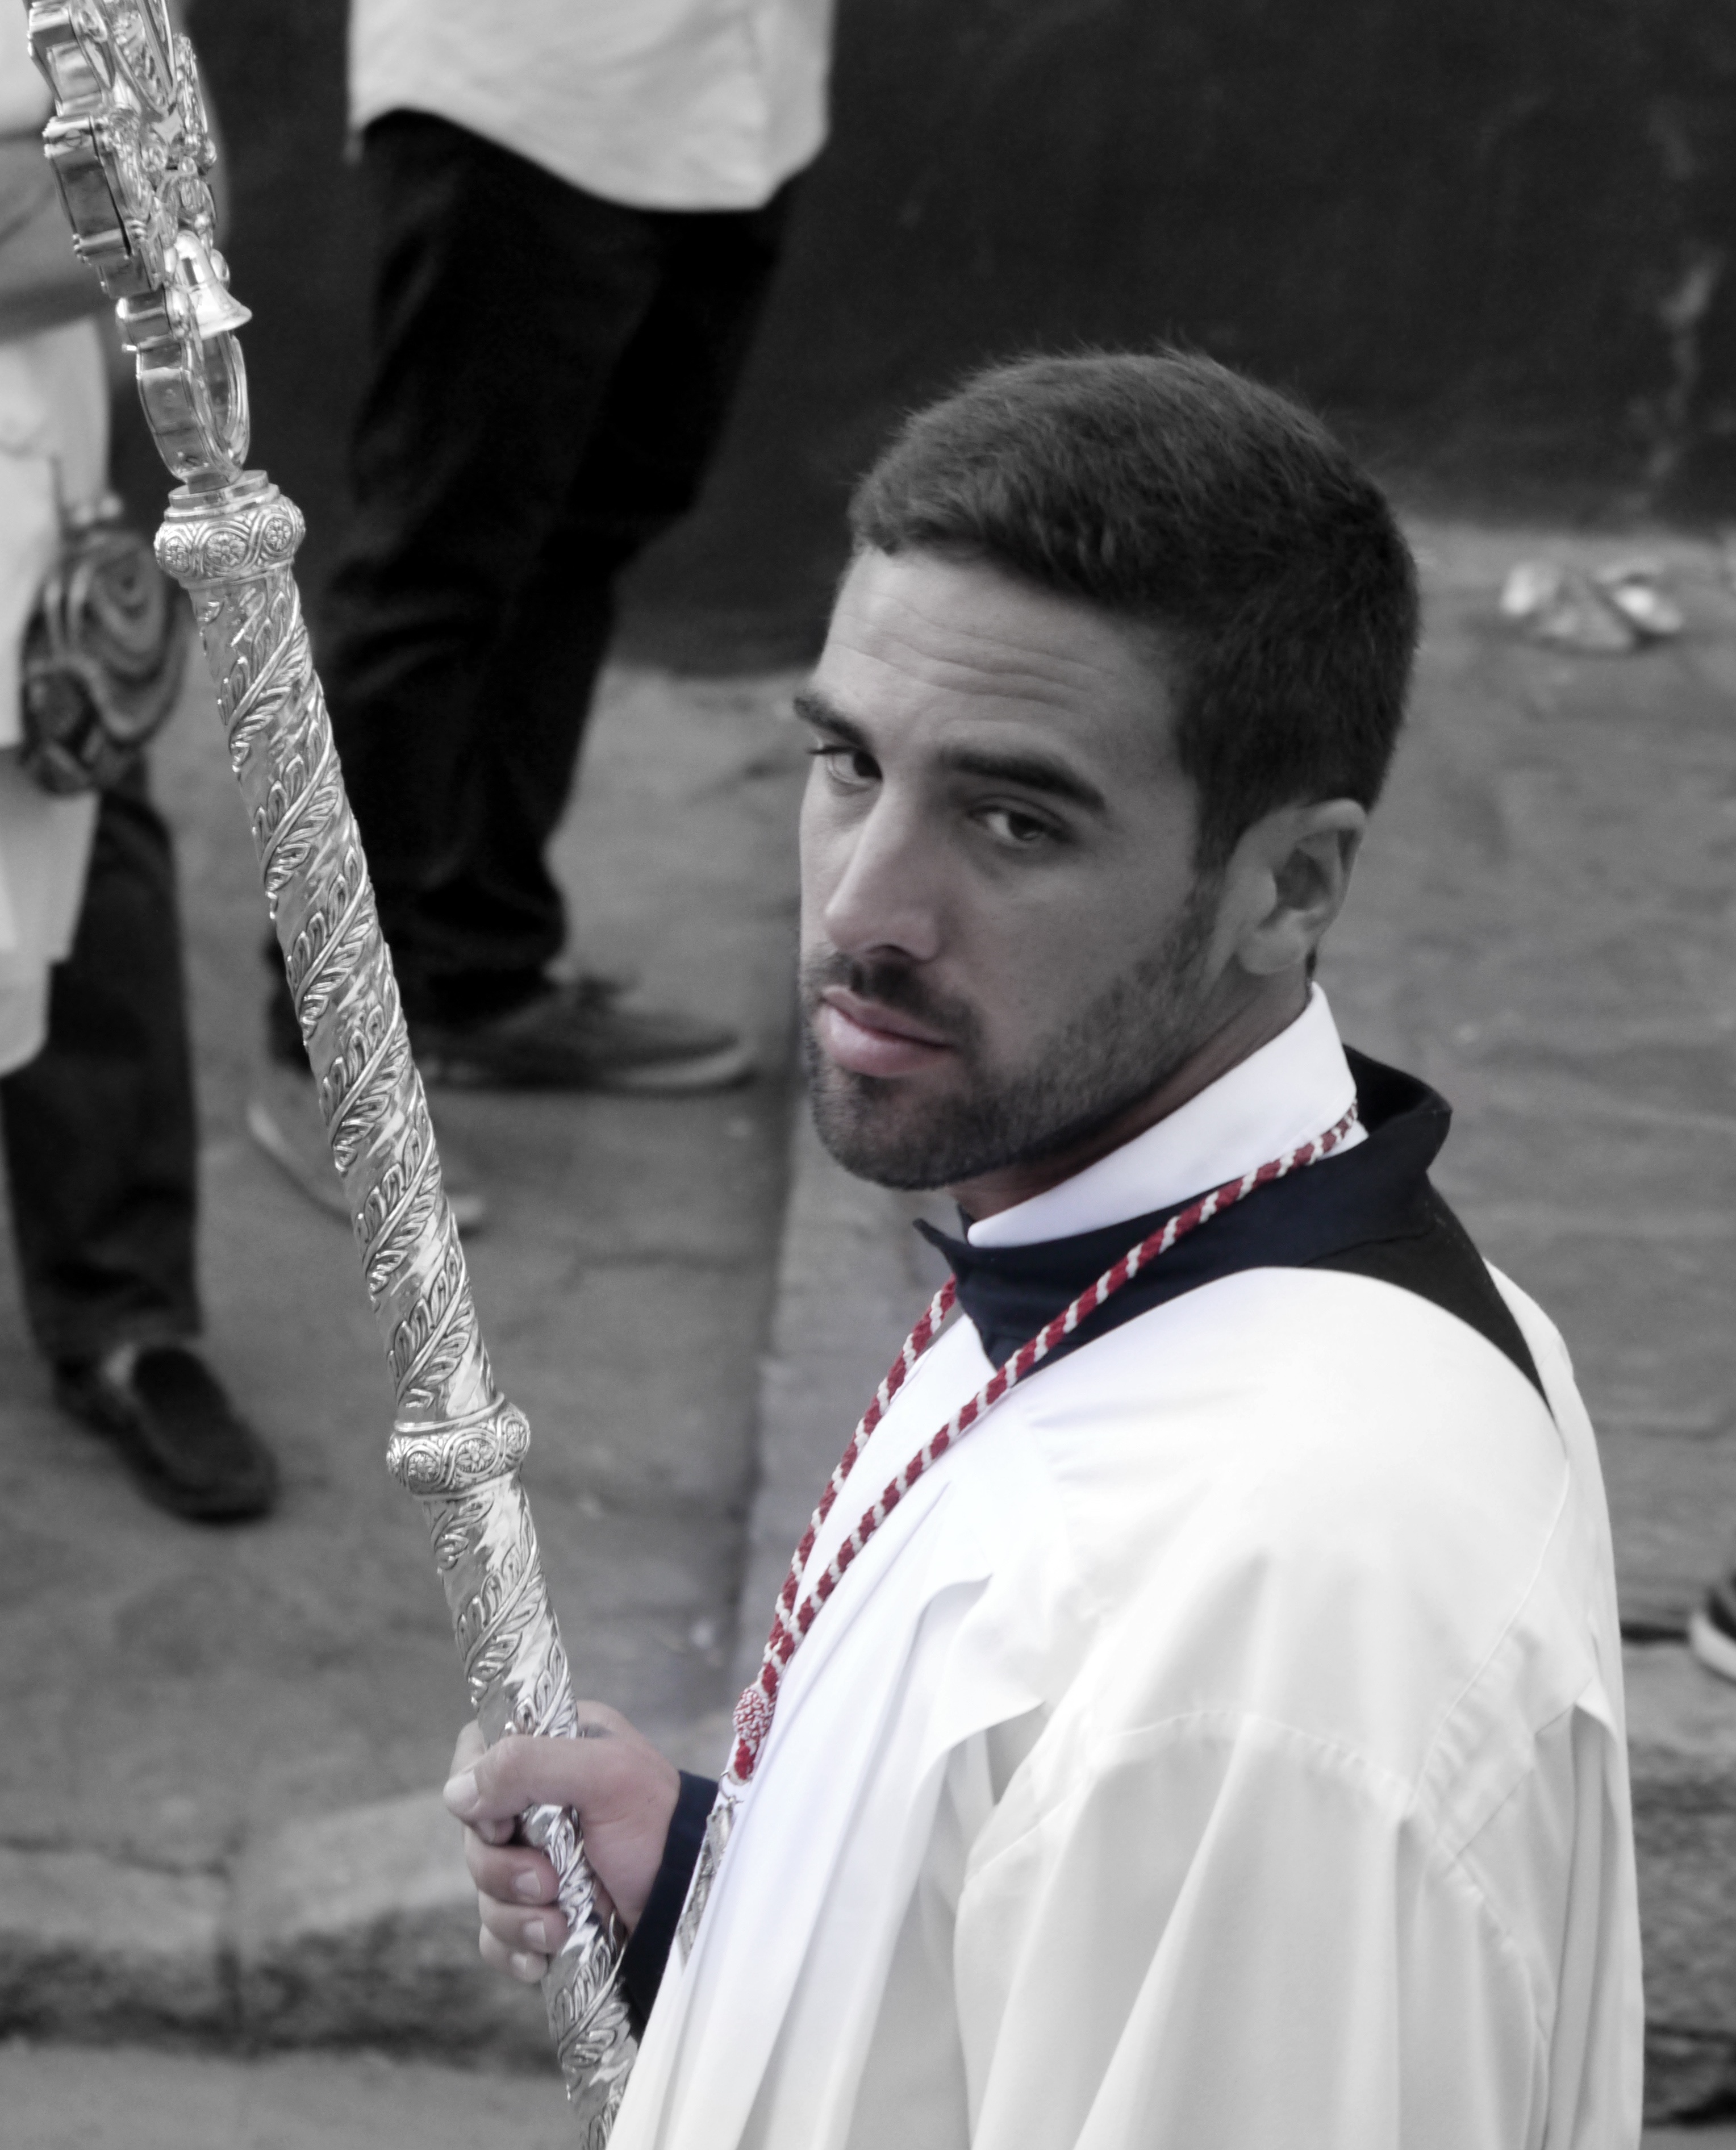
man, person, white, male, religious, festival, photograph